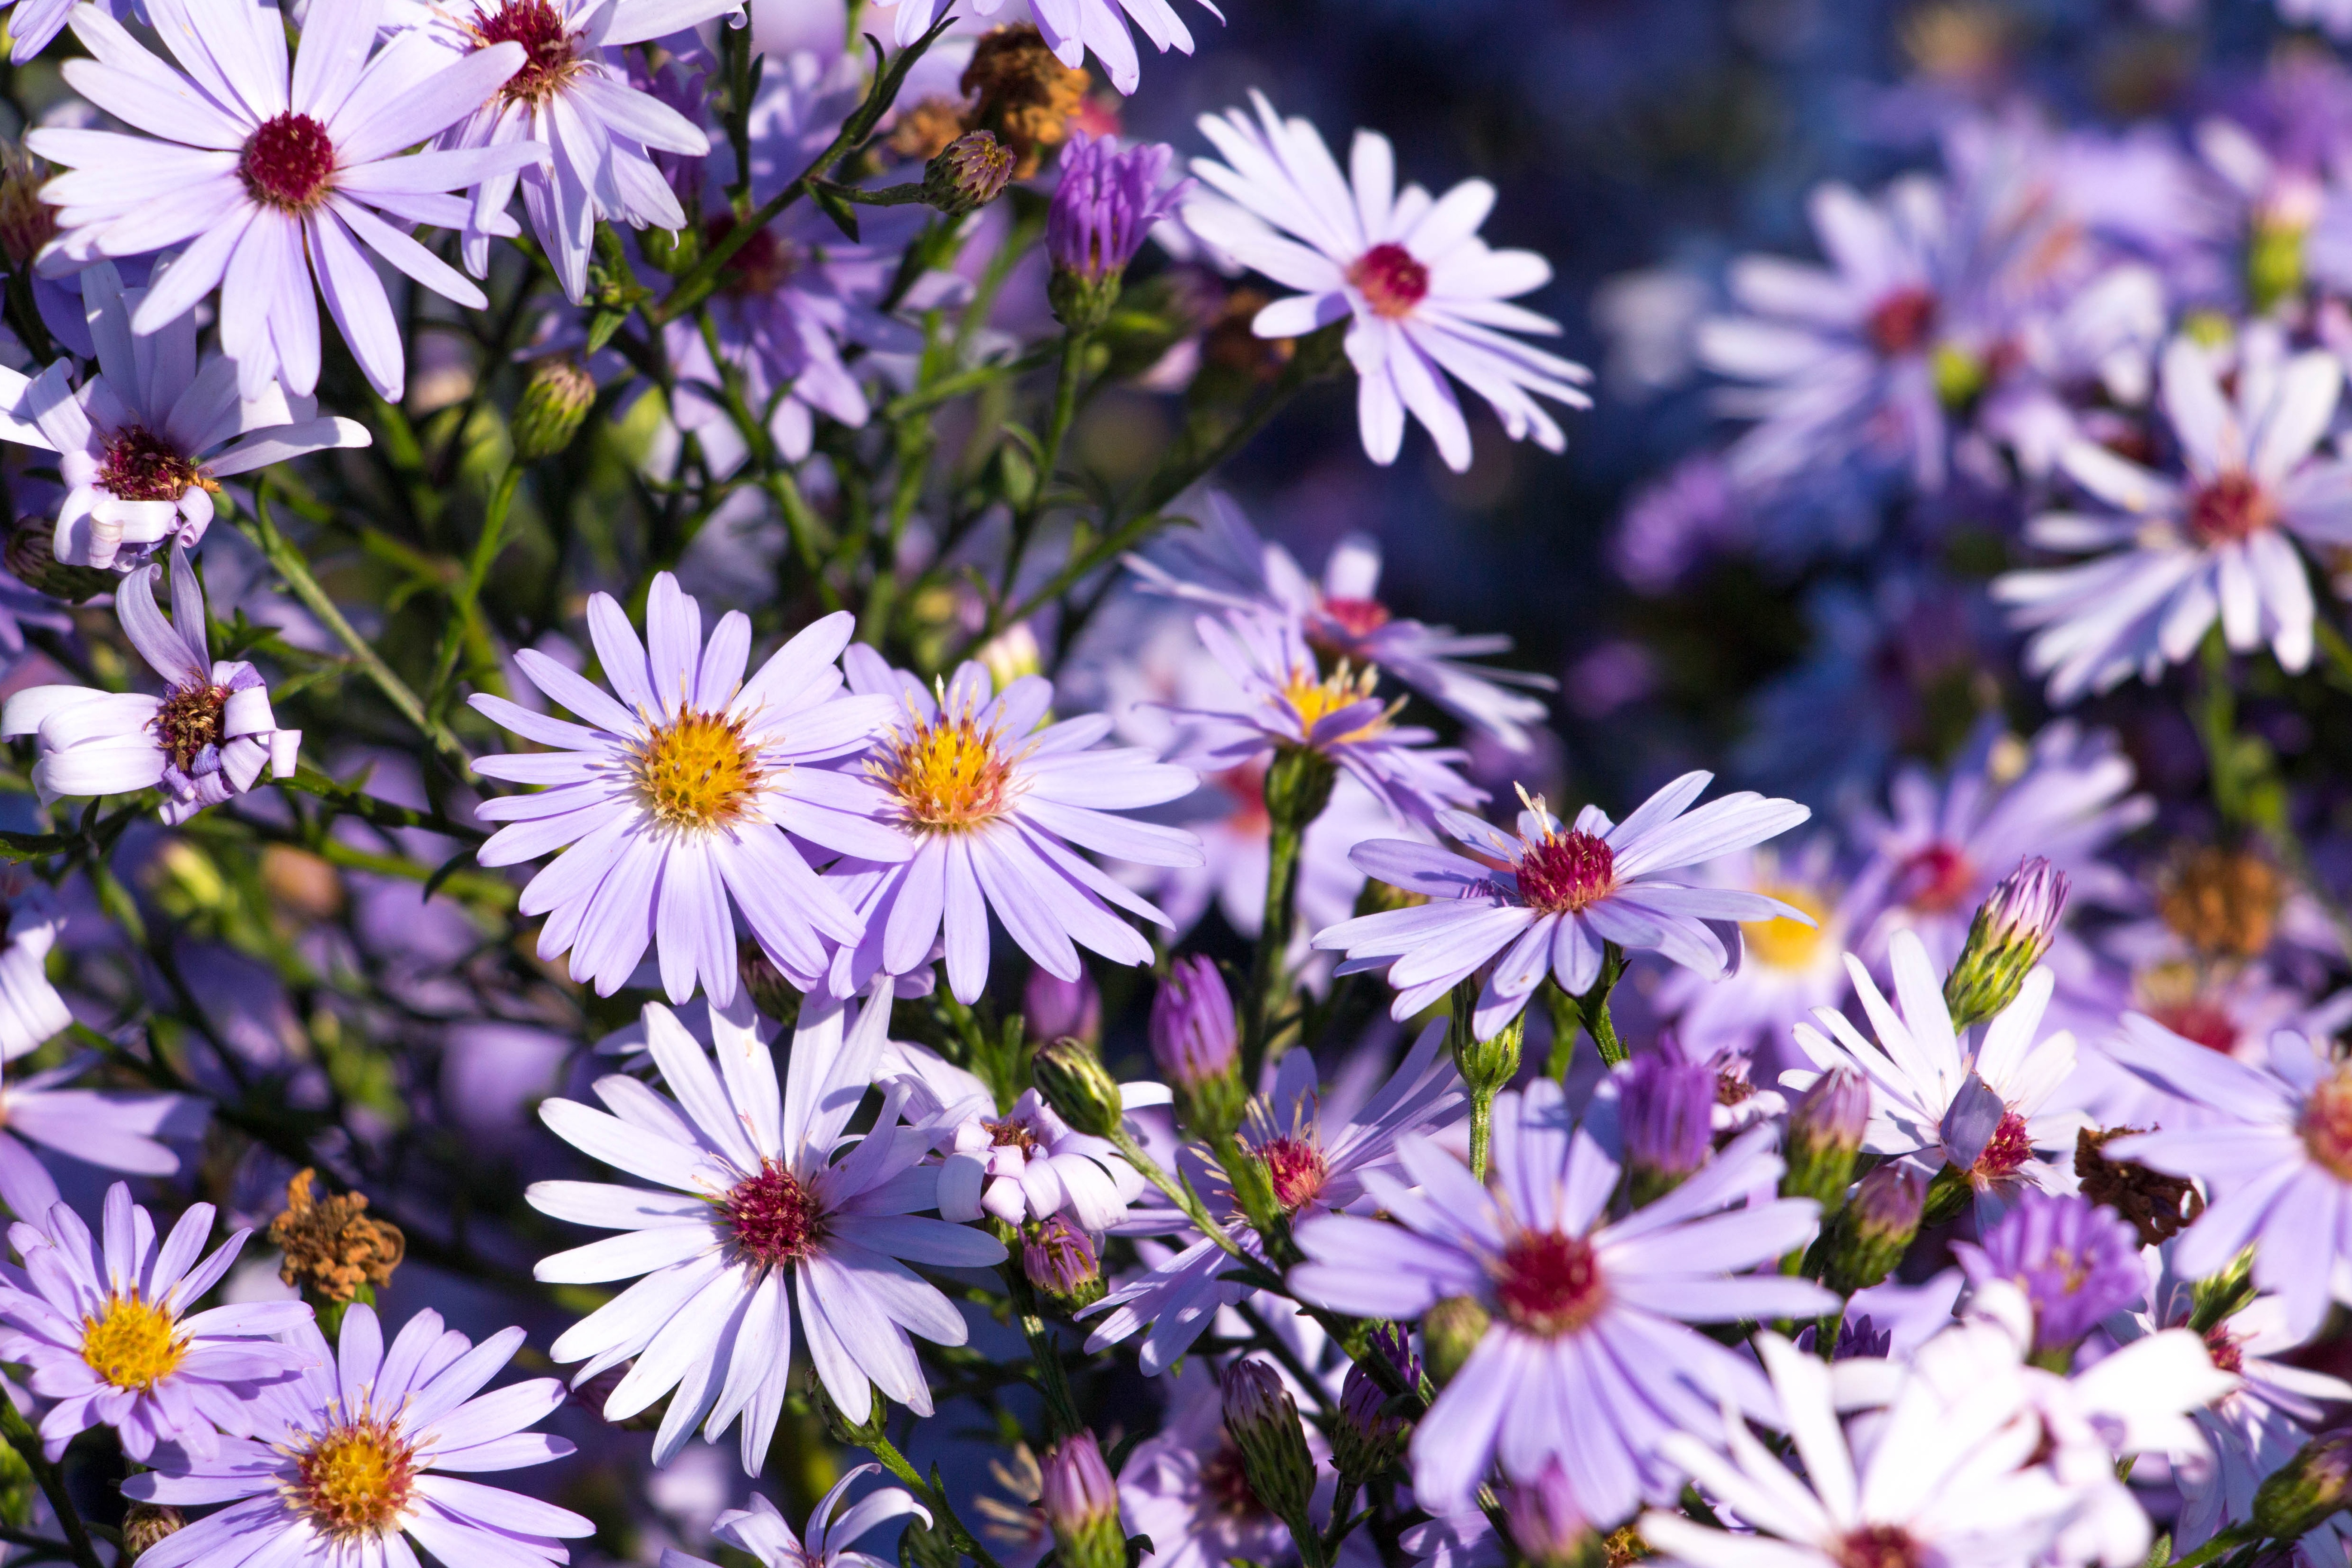
nature, blossom, plant, white, flower, purple, petal, bloom, autumn, botany, blue, garden, flora, wildflower, flowers, violet, bright, aster, beautiful, autumn flowers, asters, garden plant, fall asters, flowering plant, daisy family, herbstaster, inflorescences, oxeye daisy, land plant, marguerite daisy, garden cosmos, winter aster